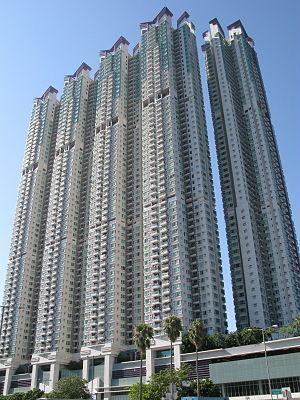
Grand Waterfront est un ensemble de gratte-ciel résidentiel de 176 m de hauteur situé à Hong Kong en Chine construit en 2007. L'ensemble est constitué de 5 tours, une de 58 étages et les autres de 59 étages pour un total de 1 782 logements.